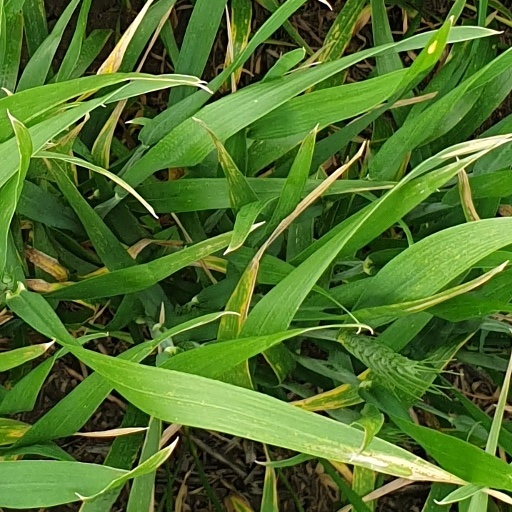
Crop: wheat